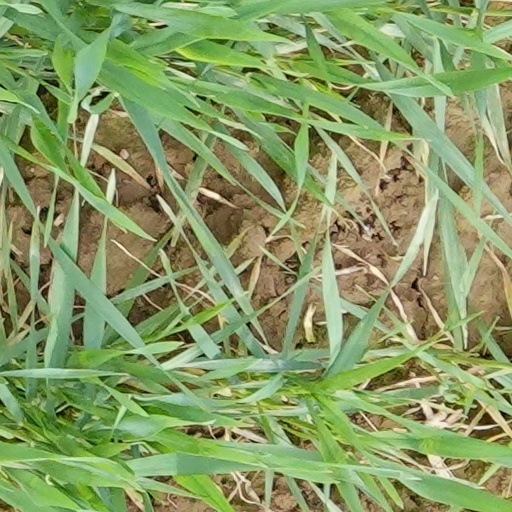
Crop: wheat